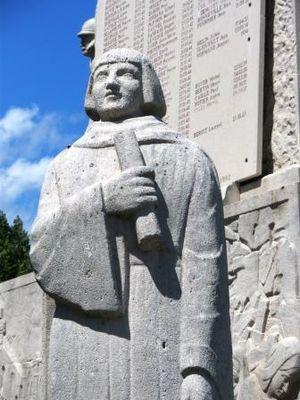
Cet article recense les œuvres d'art dans l'espace public dans le département de l'Aisne, en France.